Abetone

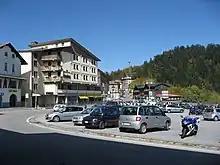
Abetone Pass

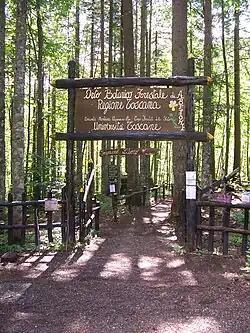
"Orto Botanico Forestale di Abetone" (Botanical Garden) - entry

Abetone was a "comune" (municipality) in the Province of Pistoia in the Italian region of Tuscany, located about northwest of Florence and about northwest of Pistoia. It has been a frazione of Abetone Cutigliano since 2017.